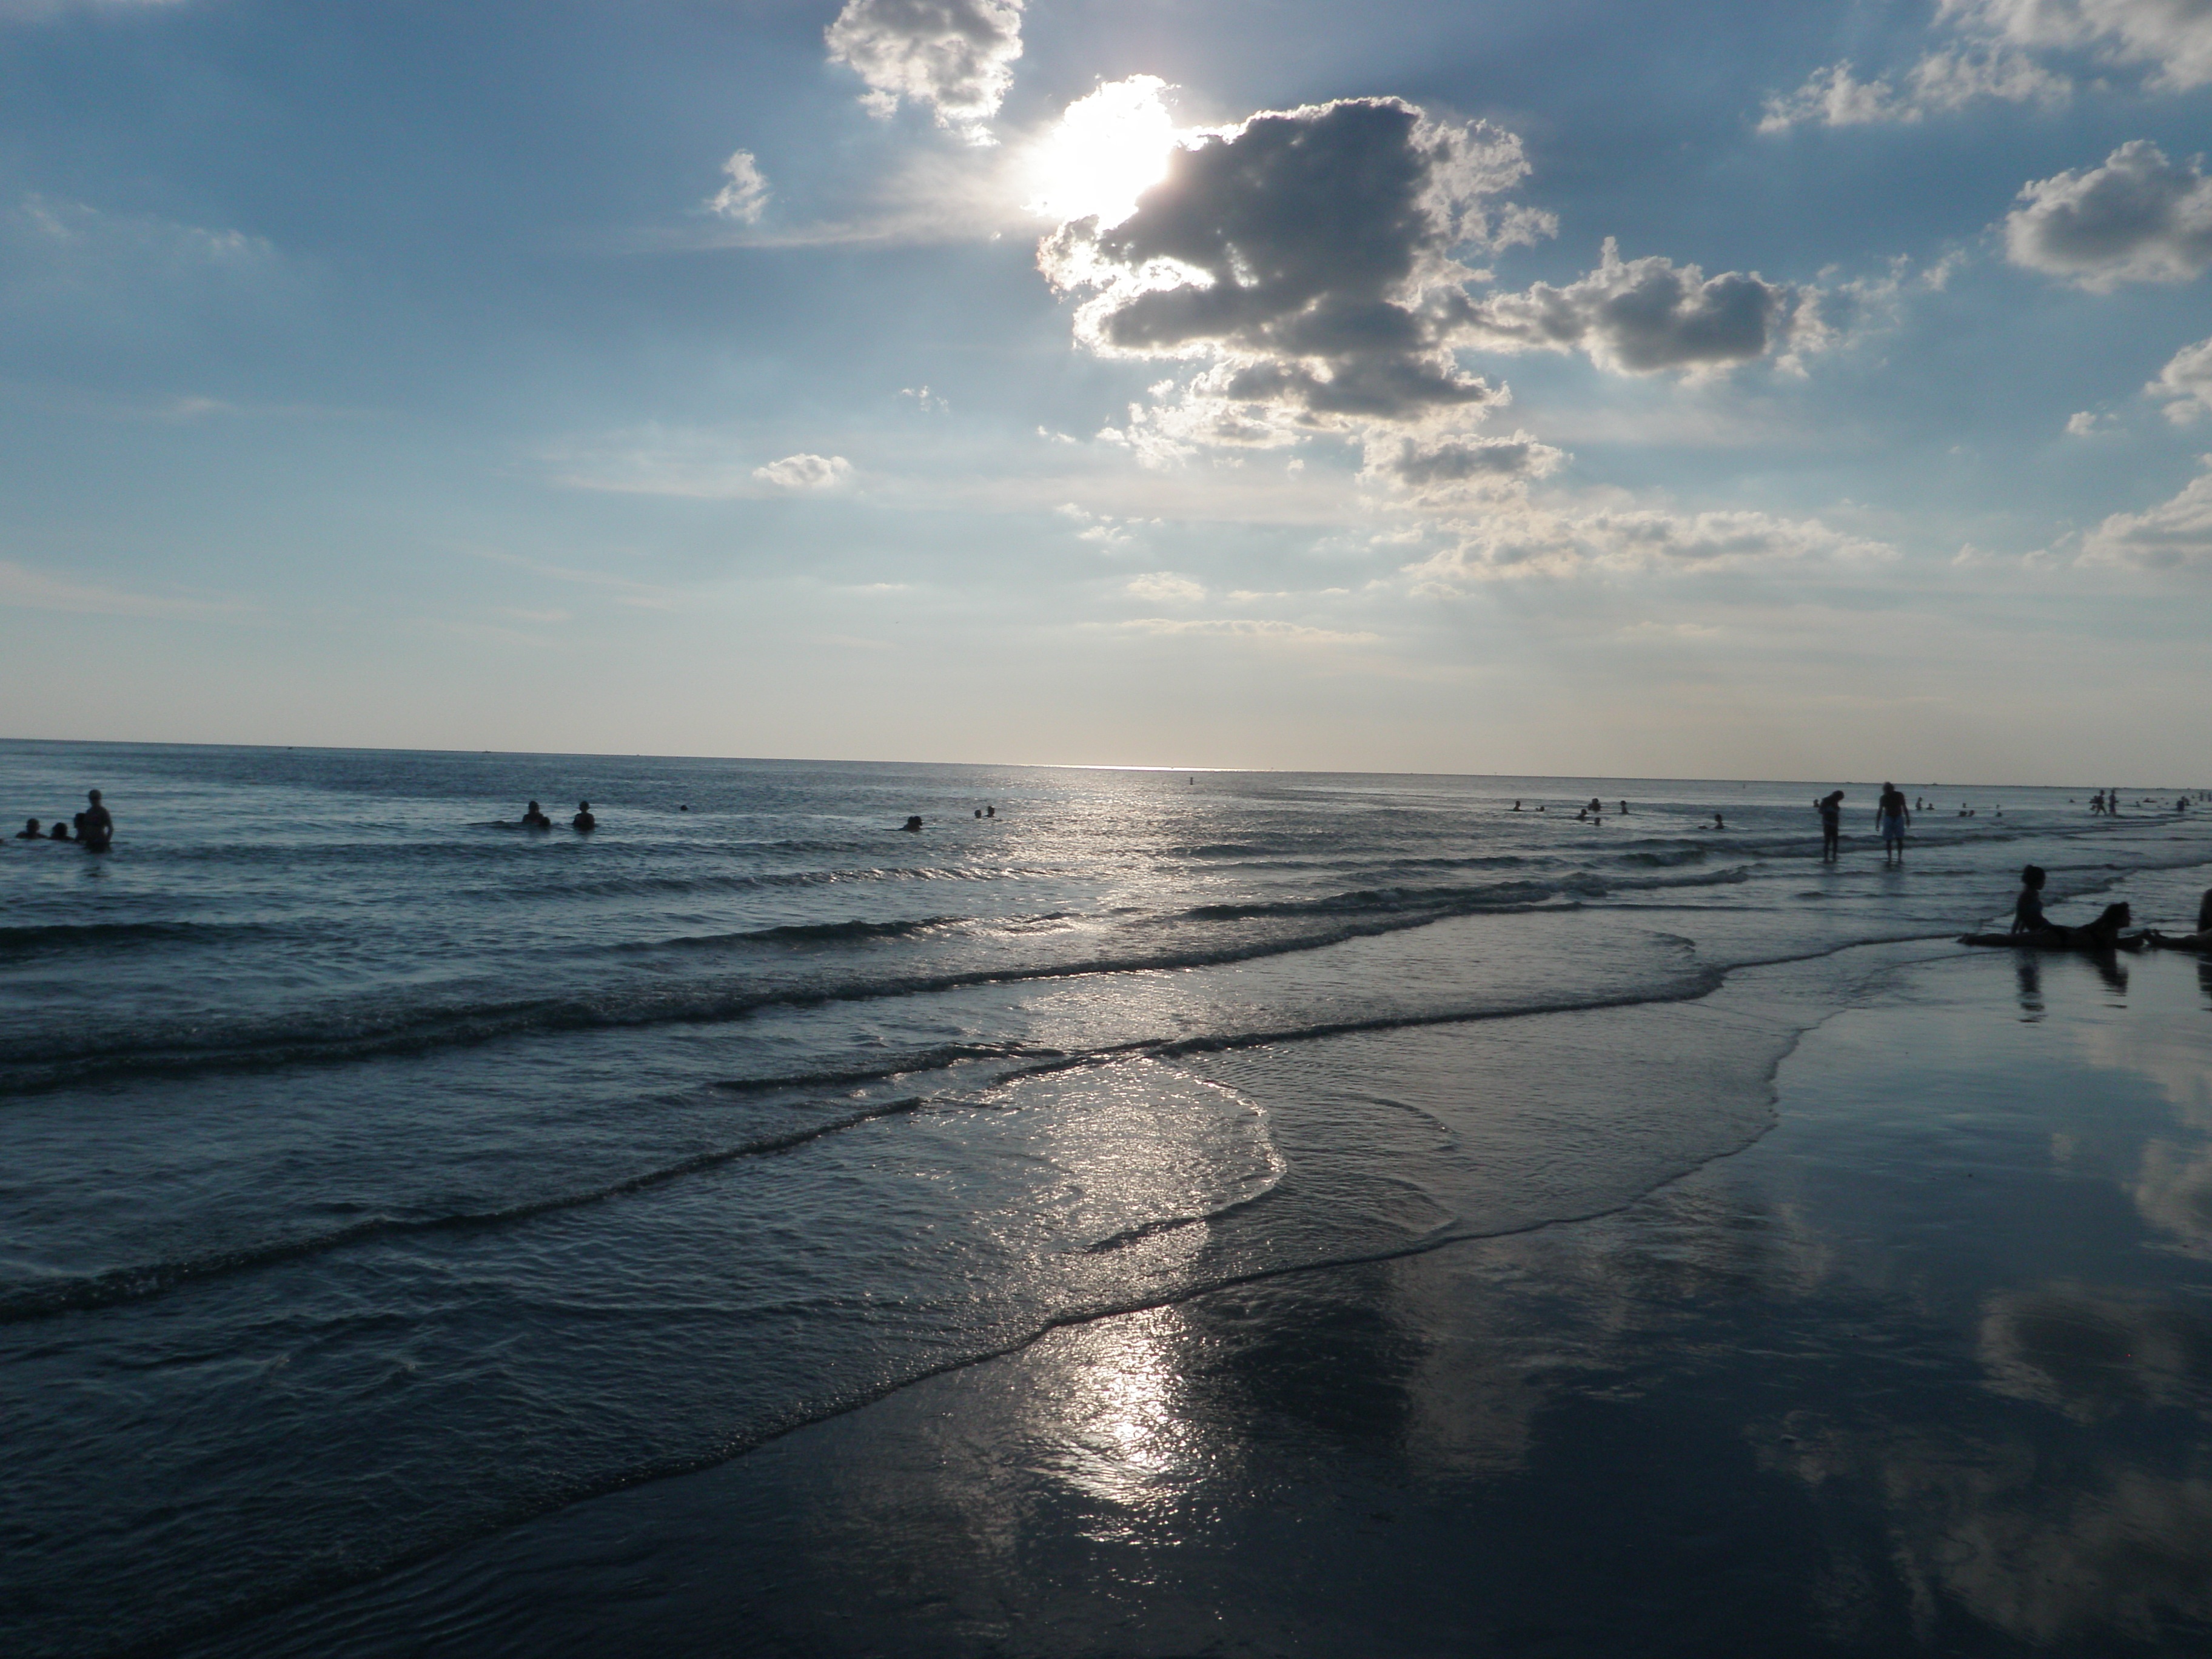
beach, sea, coast, water, sand, ocean, horizon, cloud, sky, sun, sunrise, sunset, sunlight, morning, shore, wave, dawn, dusk, evening, reflection, peaceful, bay, island, body of water, clouds, sunset beach, wind wave